BYD e6

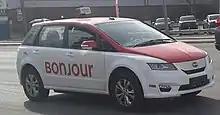
BYD e6 with an 80-kWh battery in Laval, Canada

As of 2016, the vehicle is sold with an 82-kWh battery. This is larger than 81-kWh battery which powered the initial long-range version of the Tesla Model S. However, Tesla has made even bigger battery packs available since 2015.